Richard J. Daley Center

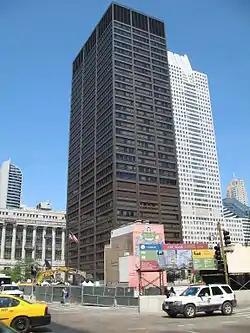
Richard J. Daley Center in 2006

The Richard J. Daley Center, also known by its open courtyard Daley Plaza and named after longtime mayor Richard J. Daley, is the premier civic center of the city of Chicago, Illinois. The Center's modernist skyscraper primarily houses offices and courtrooms for the Cook County Circuit Courts, Cook County State's Attorney and additional office space for the City and the County. It is adjacent to the neoclassical City Hall-County Building, also on the plaza. The open granite-paved plaza used for gatherings, protests, and events is also the site of the Chicago Picasso, a gift to the city from the artist.